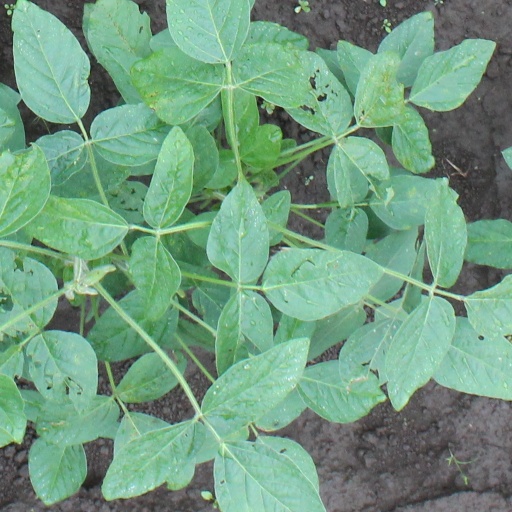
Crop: soybean